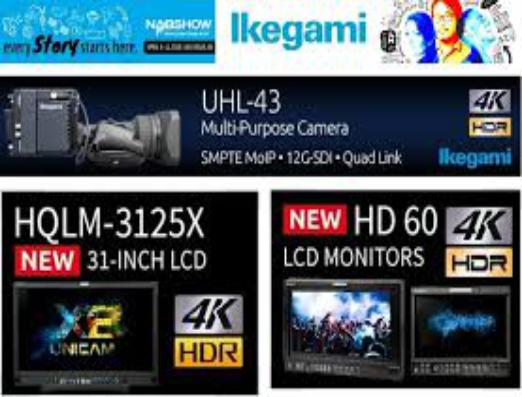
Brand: Ikegami
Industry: Electronic